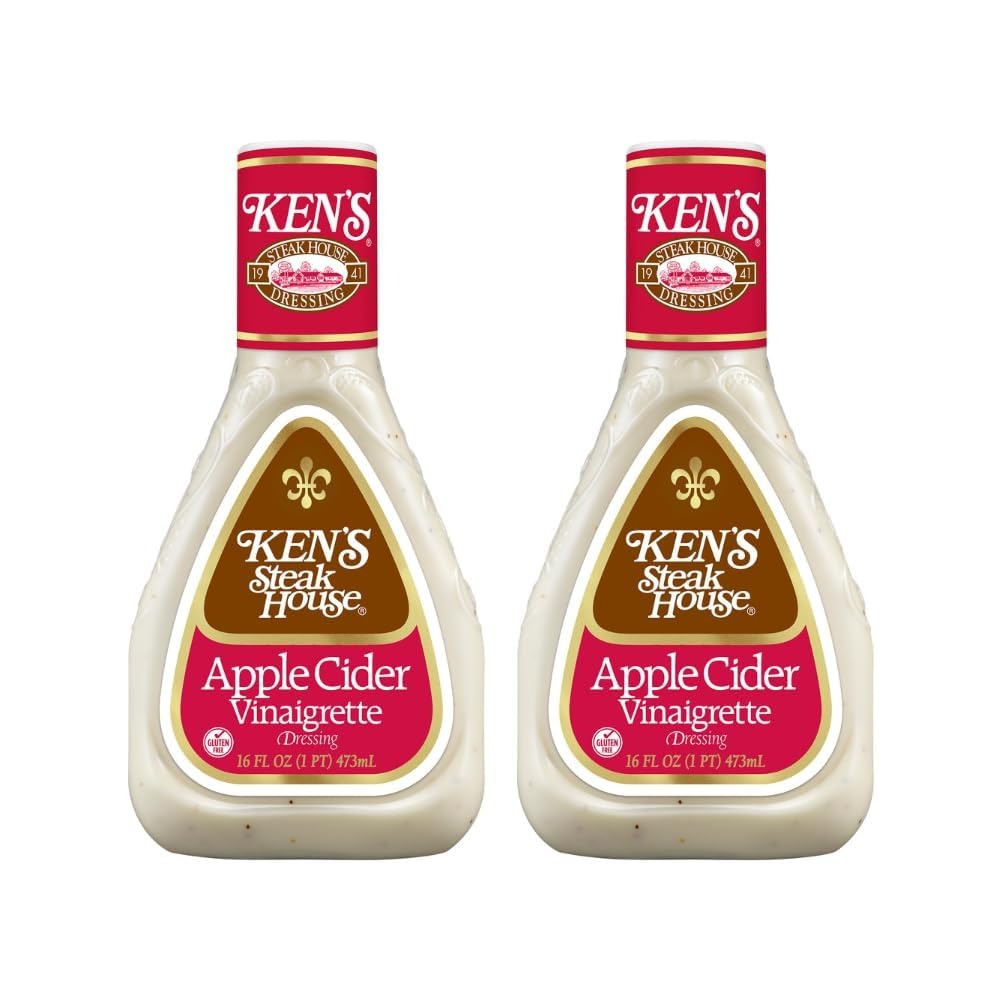
Item Name: Ken's Steak House Apple Cider Vinaigrette Dressing, 16 OZ (Pack of 2)
Bullet Point 1: Smooth, sweet taste with a creamy texture
Bullet Point 2: Brings crisp new flavor to green salads, fruit salads, and grain bowls
Bullet Point 3: Perfect as a dip
Bullet Point 4: Made by Ken's A Family-Owned Company
Bullet Point 5: Gluten-Free
Product Description: This smooth and sweet take on a classic vinaigrette combines the crisp taste of freshly harvested red apples with a creamy texture to bring out new dimensions of flavor. Drizzle it over a simple bed of fresh greens for instant excitement, or use it as a dip. It's a tangy addition to marinades and the perfect complement to all your tossed chicken and vegetable dishes. This gluten-free dressing is made with real apple cider vinegar and a touch of white balsamic. Shake well before use and refrigerate after opening.
Value: 32.0
Unit: Ounce

Price: 13.84